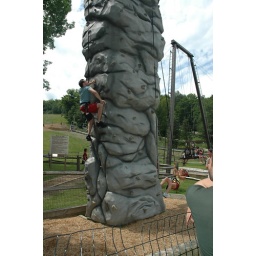
Brian and Jordana climbing the rock wall at Jiminy Peak in the Berkshires